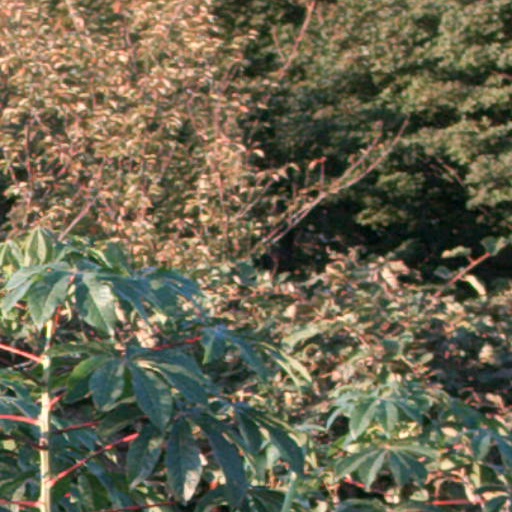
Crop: cassava